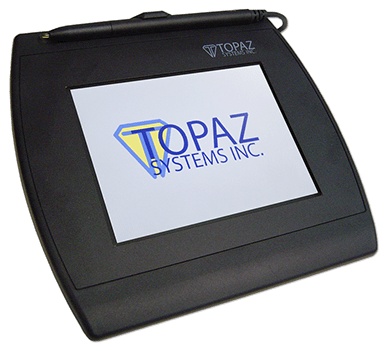
Topaz T-LBK57GC-BBSB-R SignatureGem color serial/virtual serial
SKU: T-LBK57GC-BBSB-R SigGem® Color 5.7 is Topaz's advanced, more durable 5.7" full-colour TFT VGA (640 x 480) LCD electronic signature pad that displays "electronic ink" under the pen tip during signing. Bundled secure software APIs provide for interactive text, graphics, and pen-tap hotspots and checkboxes, which enable users to navigate screens, read agreements, and select preferred options before signing. Features: ‍ 5.7" full-colour tempered glass LCD display ‍ GemGuard® antimicrobial pen Rugged, more durable technology ‍ Signature seen on pad and computer screen Manufacturers Datasheet . Please contact us for a quote for 5+. Warranty:
Brand: Topaz
Category: Business & Industrial > Retail > Money Handling > Cash Register & POS Terminal Accessories > Signature Capture Pads